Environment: lab
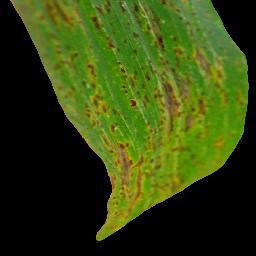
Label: common_rust